Hellenic State Railways

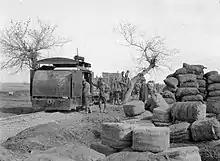
Simplex petrol locomotive on the military gauge line Sarakli-Stavros during World War 1

Only "Ellinikoi Ilektrikoi Sidirodromoi" (E.I.S., later Athens-Piraeus Electric Railways), operator of Piraeus-Kifissia railway and Piraeus-Perama light railway, and the private mining and industrial lines remained independent.